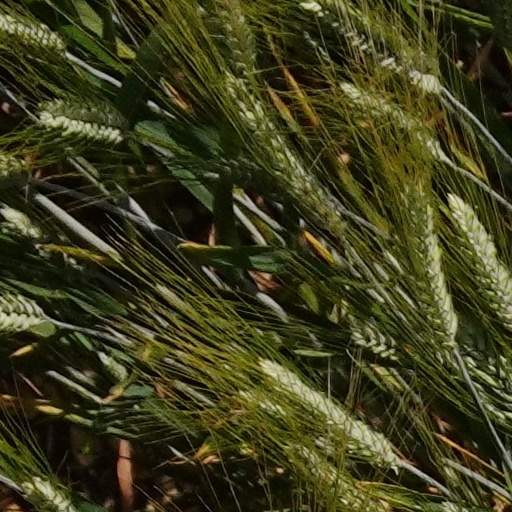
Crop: wheat